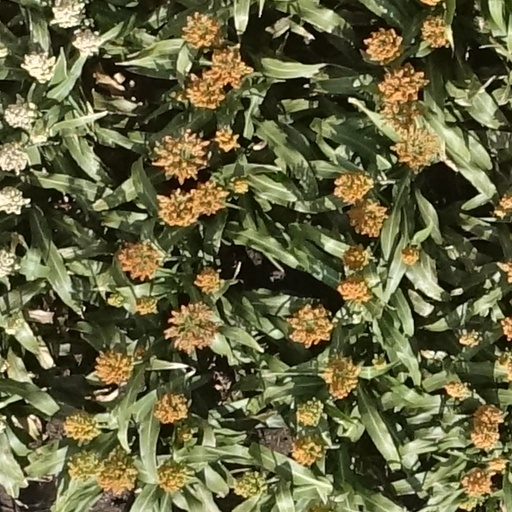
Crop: sorghum